Intermodal railfreight in Great Britain

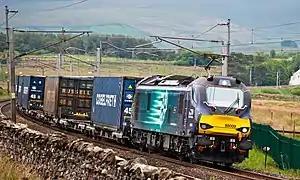
88009 at Scout Green with a Daventry to Mossend intermodal train

Intermodal railfreight in Great Britain is a way of transporting containers between ports, inland ports and terminals in England, Scotland and Wales, by using rail to do so. Initially started by British Rail in the 1960s, the use of containers that could be swapped between different modes of transport goes back to the days of the London, Midland & Scottish Railway.